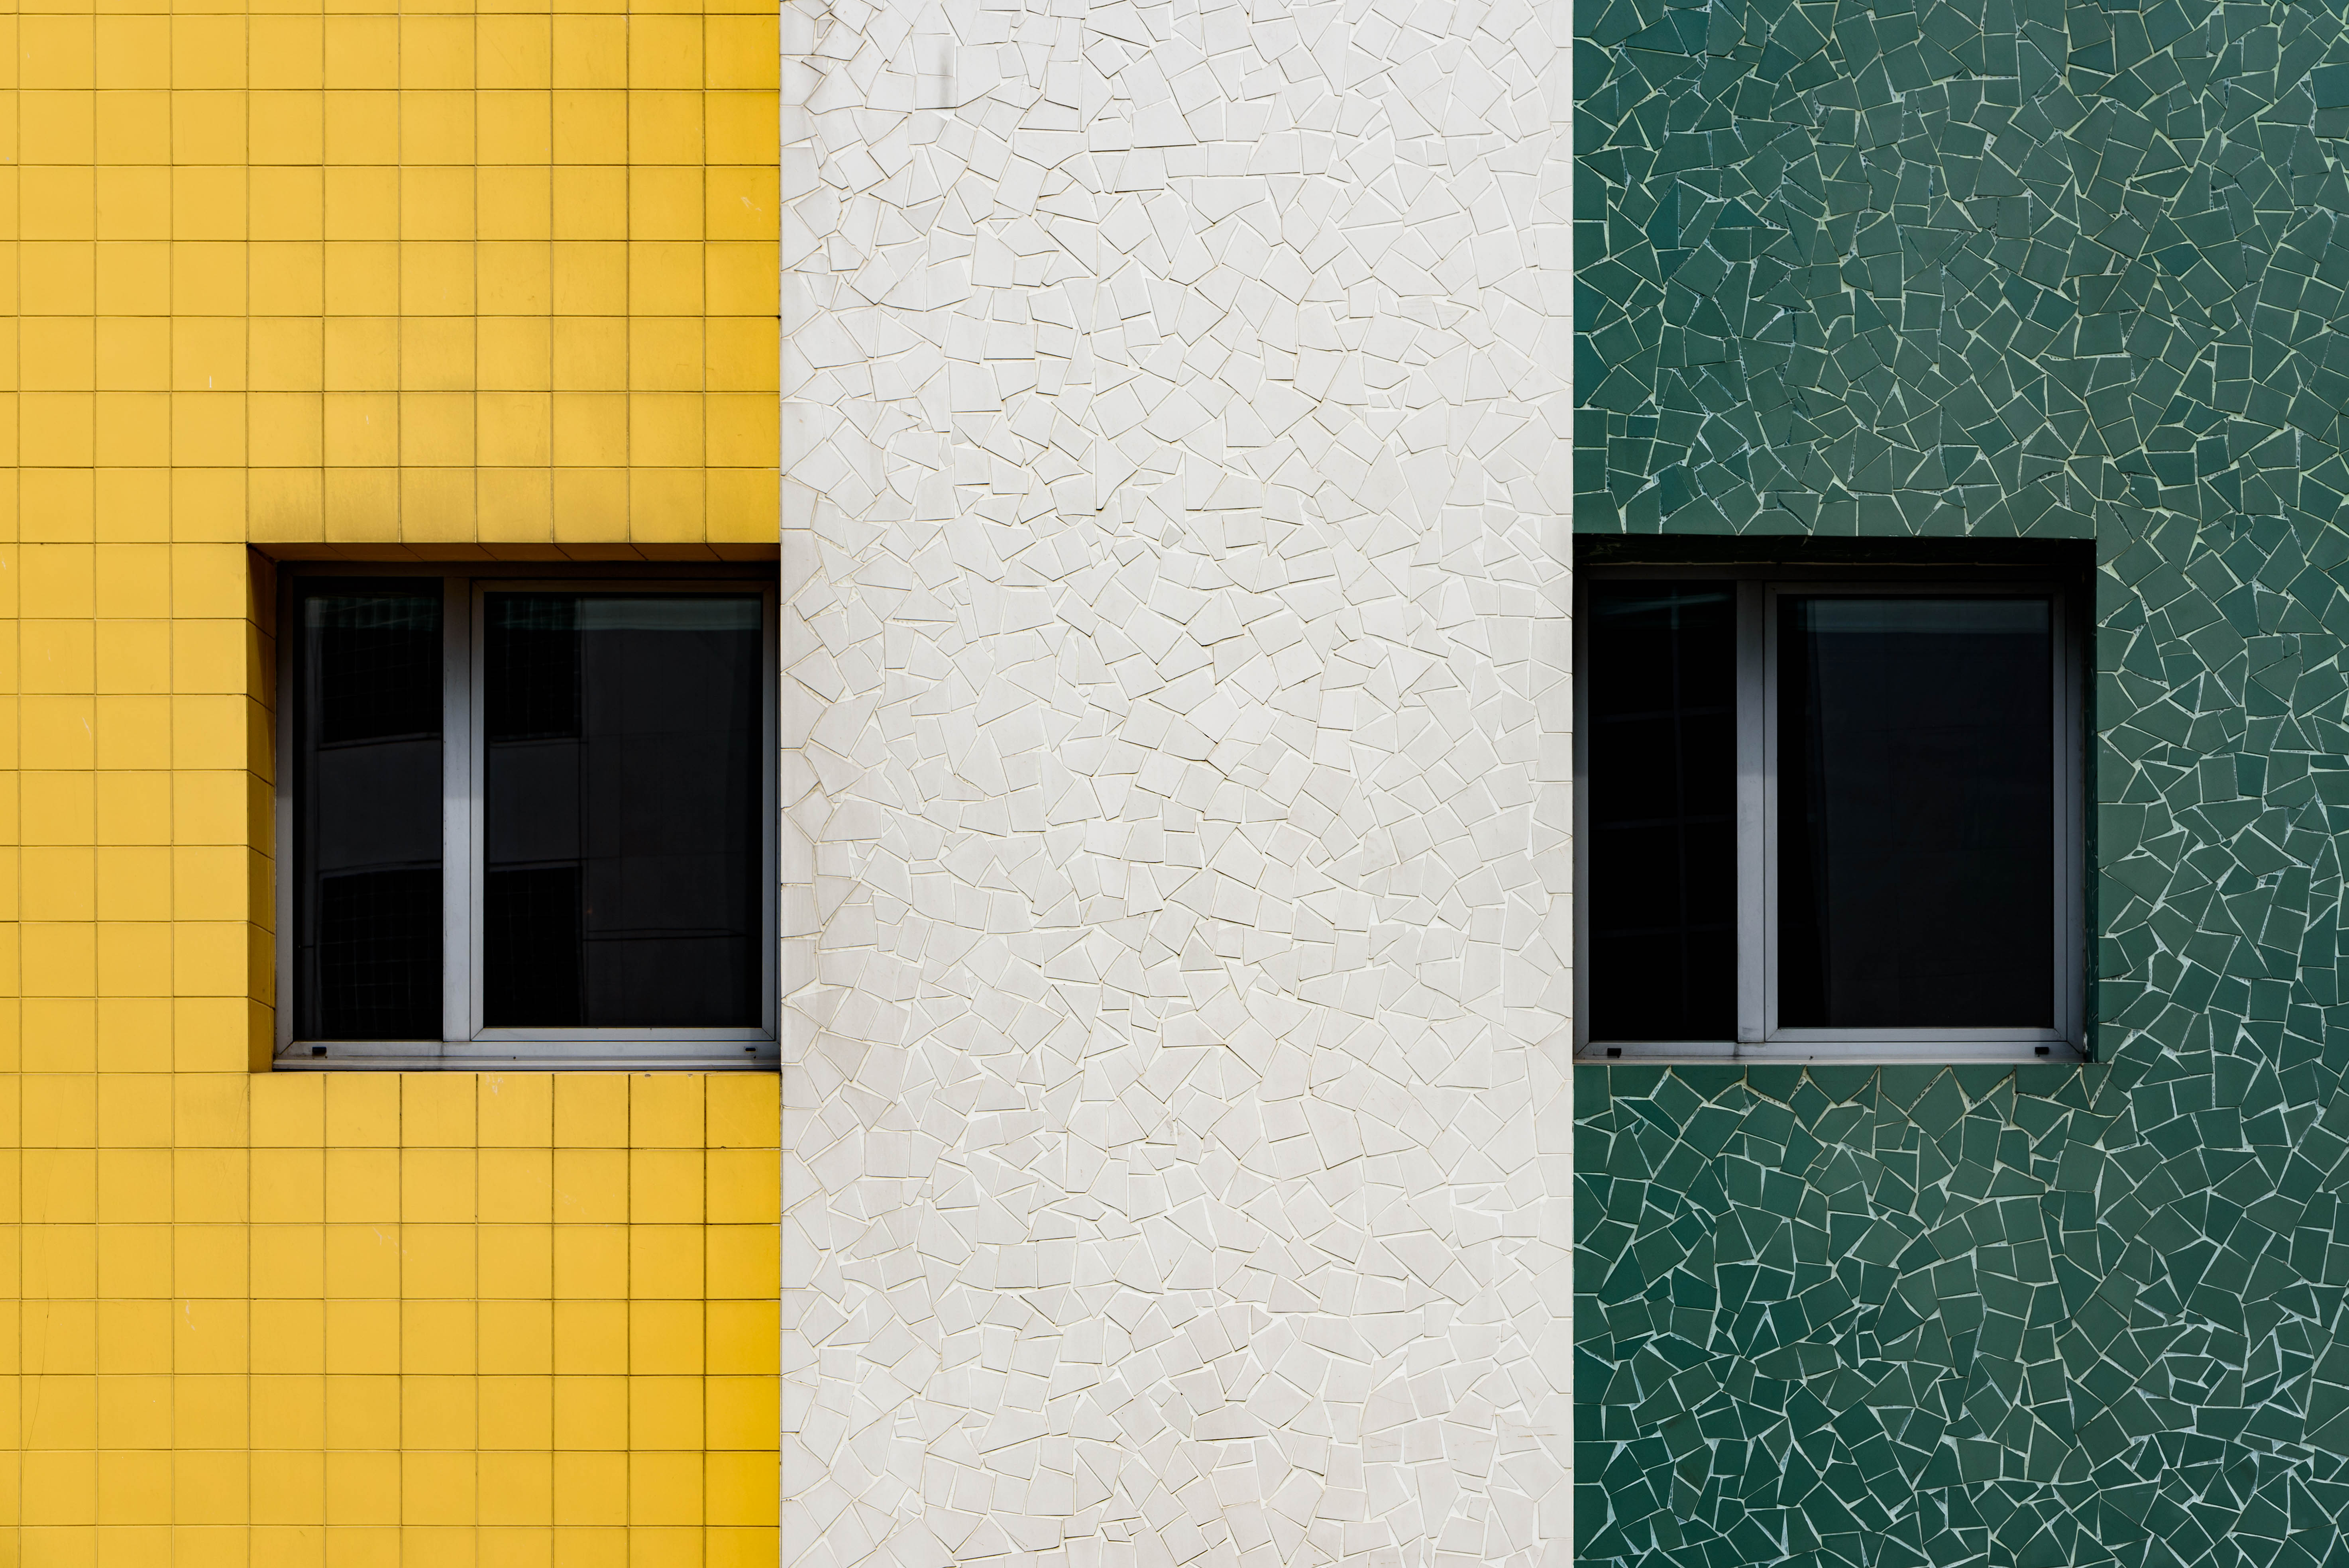
green, yellow, blue, wall, line, window, architecture, rectangle, Material property, facade, Tints and shades, tile, Colorfulness, house, door, brick, symmetry, pattern, shadow, glass, concrete, building